Nollywood Babylon

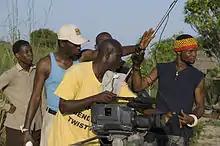
Director Bond Emeruwa and crew shoot a scene

Nollywood Babylon is a 2008 feature documentary film directed by Ben Addelman and Samir Mallal. Produced by the National Film Board of Canada, it is about the explosive popularity of Nigerian movies. The United Kingdom distributor is Dogwoof Pictures.